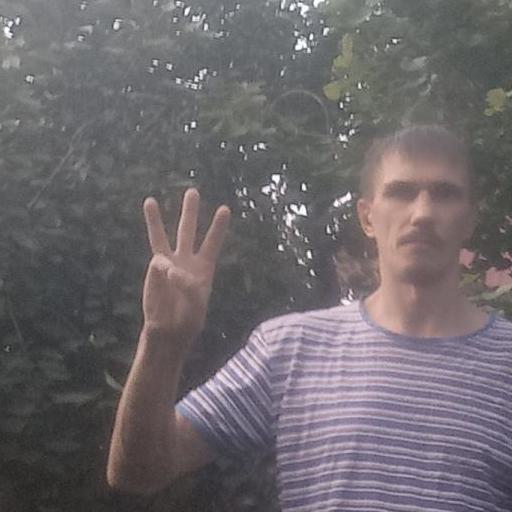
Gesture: three